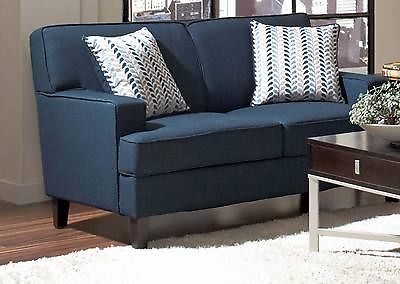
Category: sofa